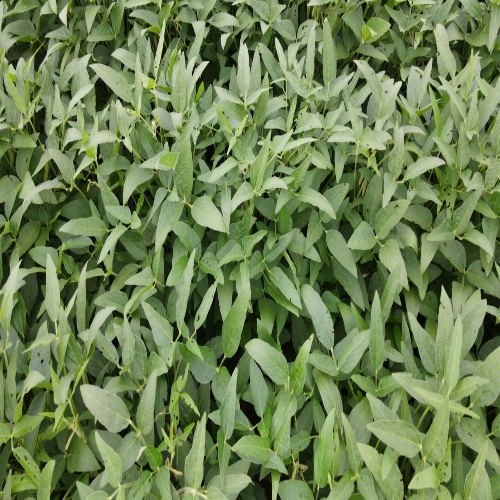
Label: Diabrotica_speciosa